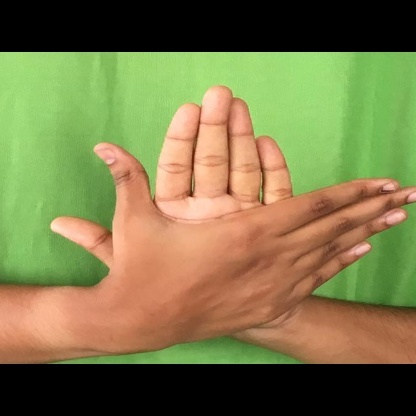
Mudra: Chakra